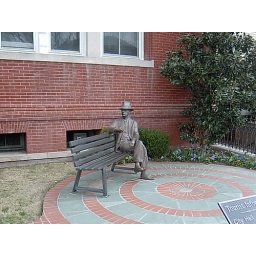
Too bad I couldn't get over the fence to leave a book